Michał Żurawski

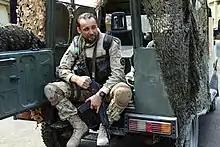
Michał Żurawski (2014)

Michał Żurawski is a Polish theater, film, television, radio and dubbing actor. He is the brother of the actor Piotr Żurawski.